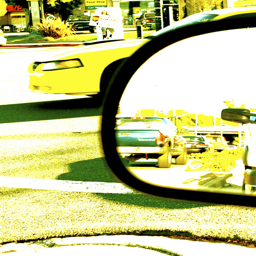
A rear view mirror on a car door in a parking lot.
Interesting shot looking into the side view mirror of a vehicle
A rear view mirror shows a long line of traffic.
A car's side view mirror reflects cars behind it.
A view of a car mirror and a street.